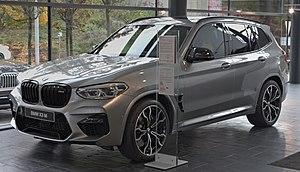
La BMW X3 est un crossover haut de gamme produit par le constructeur allemand BMW.